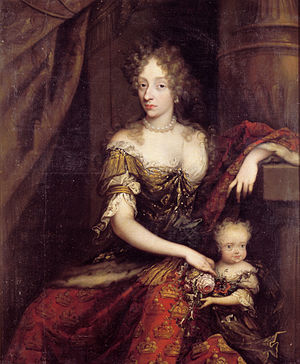
Charlotte Amalie af Hessen-Kassel / Ægteskab
Charlotte Amalie med et af sine børn.
Charlotte Amalie af Hessen-Kassel var dronning af Danmark og Norge fra 1670 til 1699. Hun var datter af landgreve Vilhelm 6. af Hessen-Kassel og gift med Christian 5.